Gilbert R. Mason

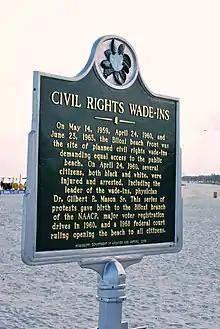
Commemorates wade-ins led by Gilbert Mason which ultimately led to the desegregation of public beaches in Biloxi

Dr. Gilbert R. Mason Sr. (October 7, 1928 – July 8, 2006), was a physician with a family practice, a civil rights leader, and author in Biloxi, Mississippi. He organized three wade-ins from 1959 to 1963 to desegregate the city's federally funded public beaches. This was the first nonviolent civil disobedience action conducted in Mississippi in the 1950s.